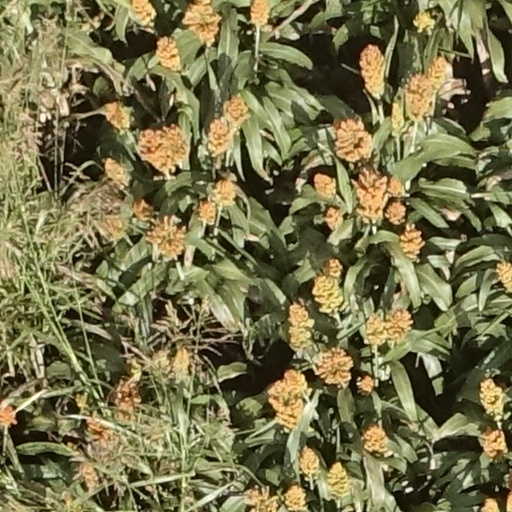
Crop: sorghum